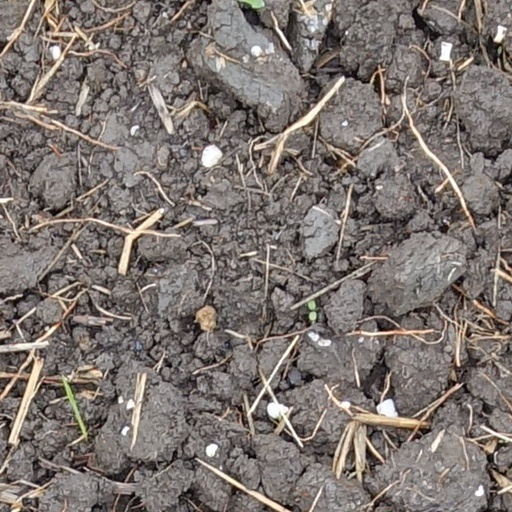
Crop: wheat